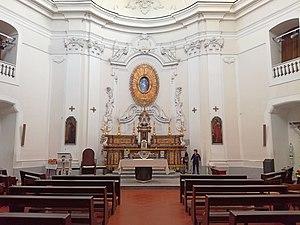
L'église Santa Maria della Consolazione a Villanova est une église du centre historique de Naples située dans le Casale di Villanova du quartier du Pausilippe.